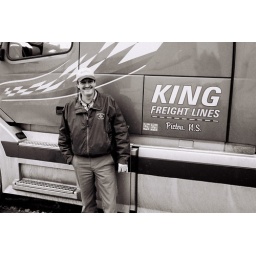
Gerald standing by his buddies truck